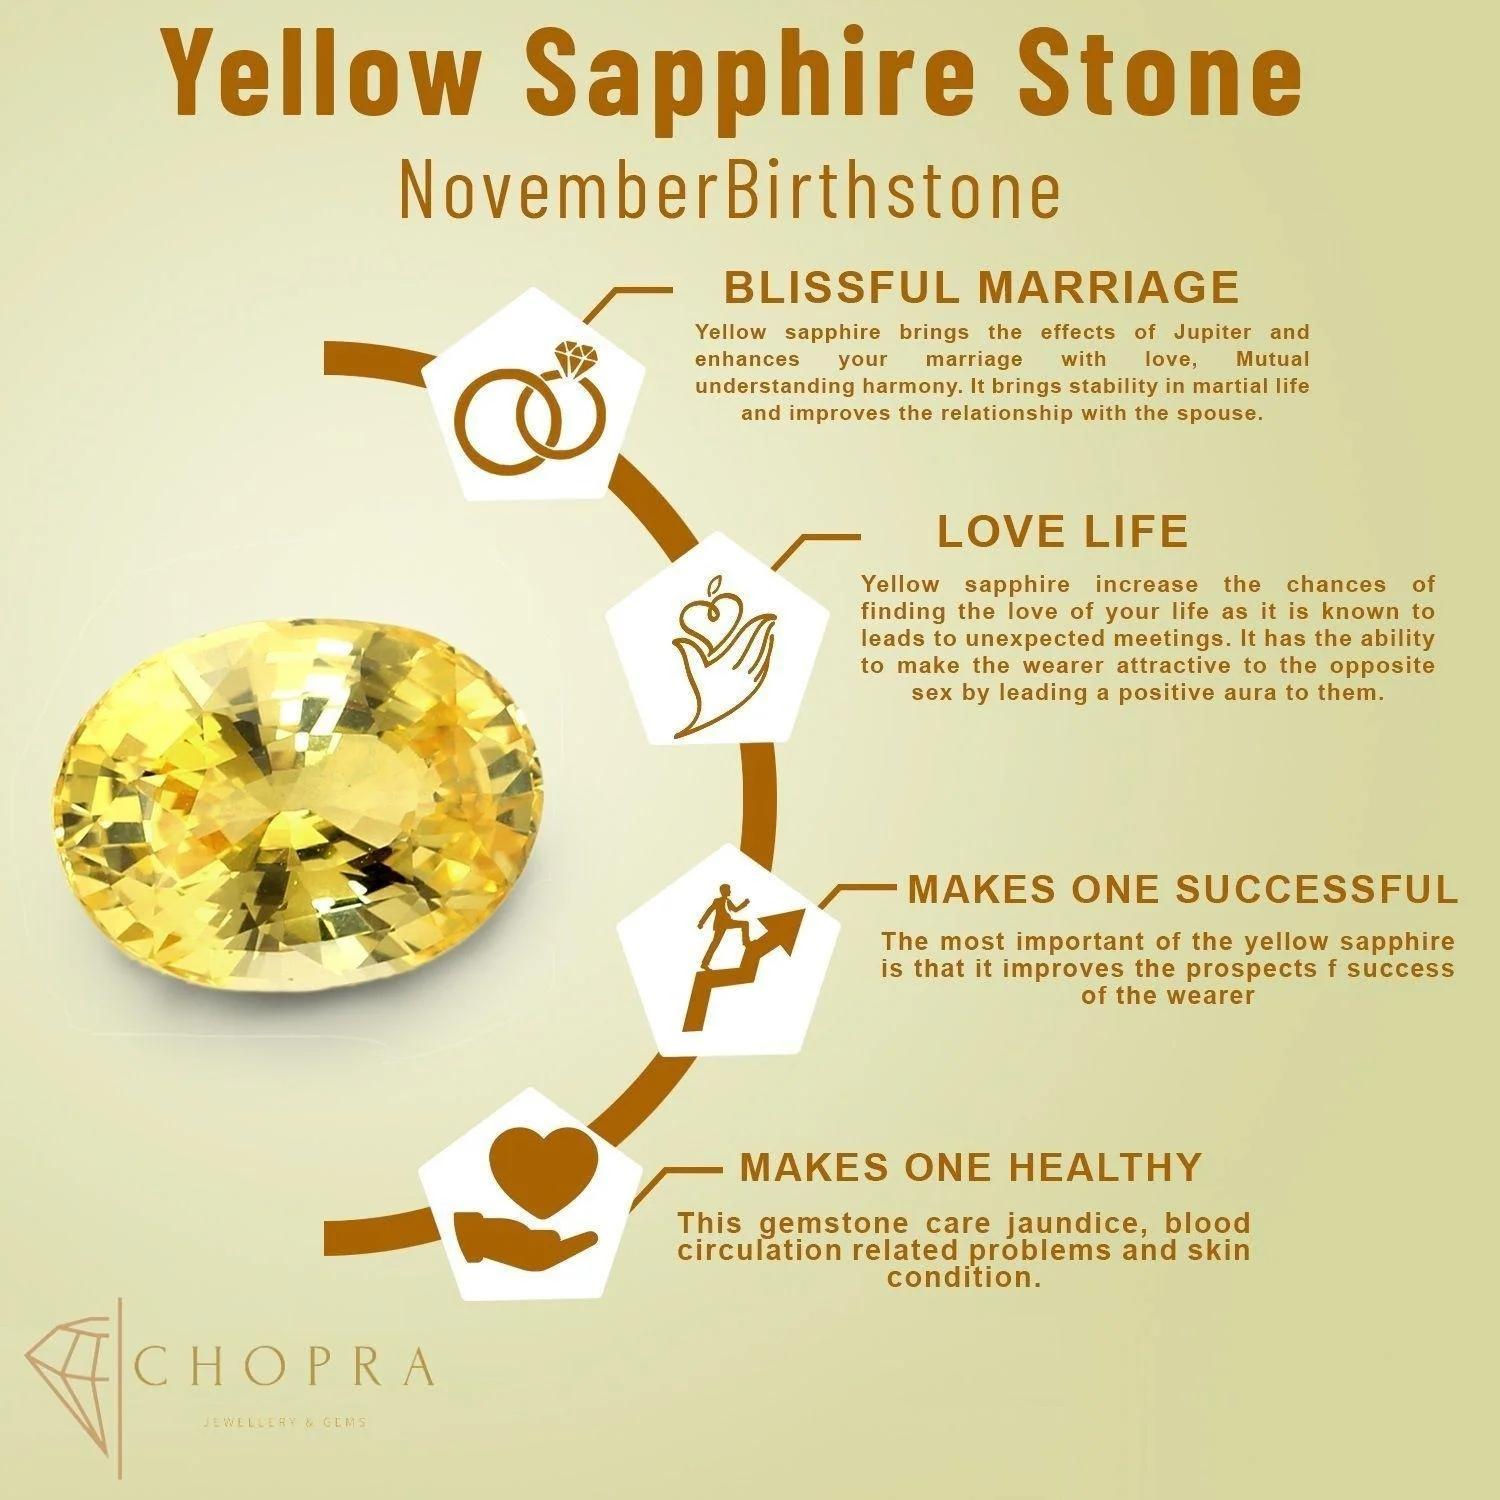
Chopra Gems Brass Natural Yellow Sapphire Pendant (Men and Women)
Type: Necklaces & Pendants
Brand: Chopra Gems & Jewellery
Price: Rs. 497
 Yellow sapphire pukhraj panchdhatu pendant.This panchdhatu pendant is made up with 5 dhatus or metals namely gold, silver,copper,zinc and iron. This gemstone pendant is very pious compared to other nine gemstone with strong physical powers beneficial for scholars, academicians, teachers and other research fellows. The gemstone removes hurdles in late marriages or hitches in married life. Gains, profits and income flourishes by the grace of yellow sapphire. The yellow sapphire boosts positive energy and support for entrepreneurs and aspiring leaders in their respective fields.Treatment has been given to enhance its quality,it is well effective as astrological purpose.
Features: Natural yellow sapphire pendant,Color - yellow,Collection - ethnic
Included: Natural Yellow Sapphire Pendant